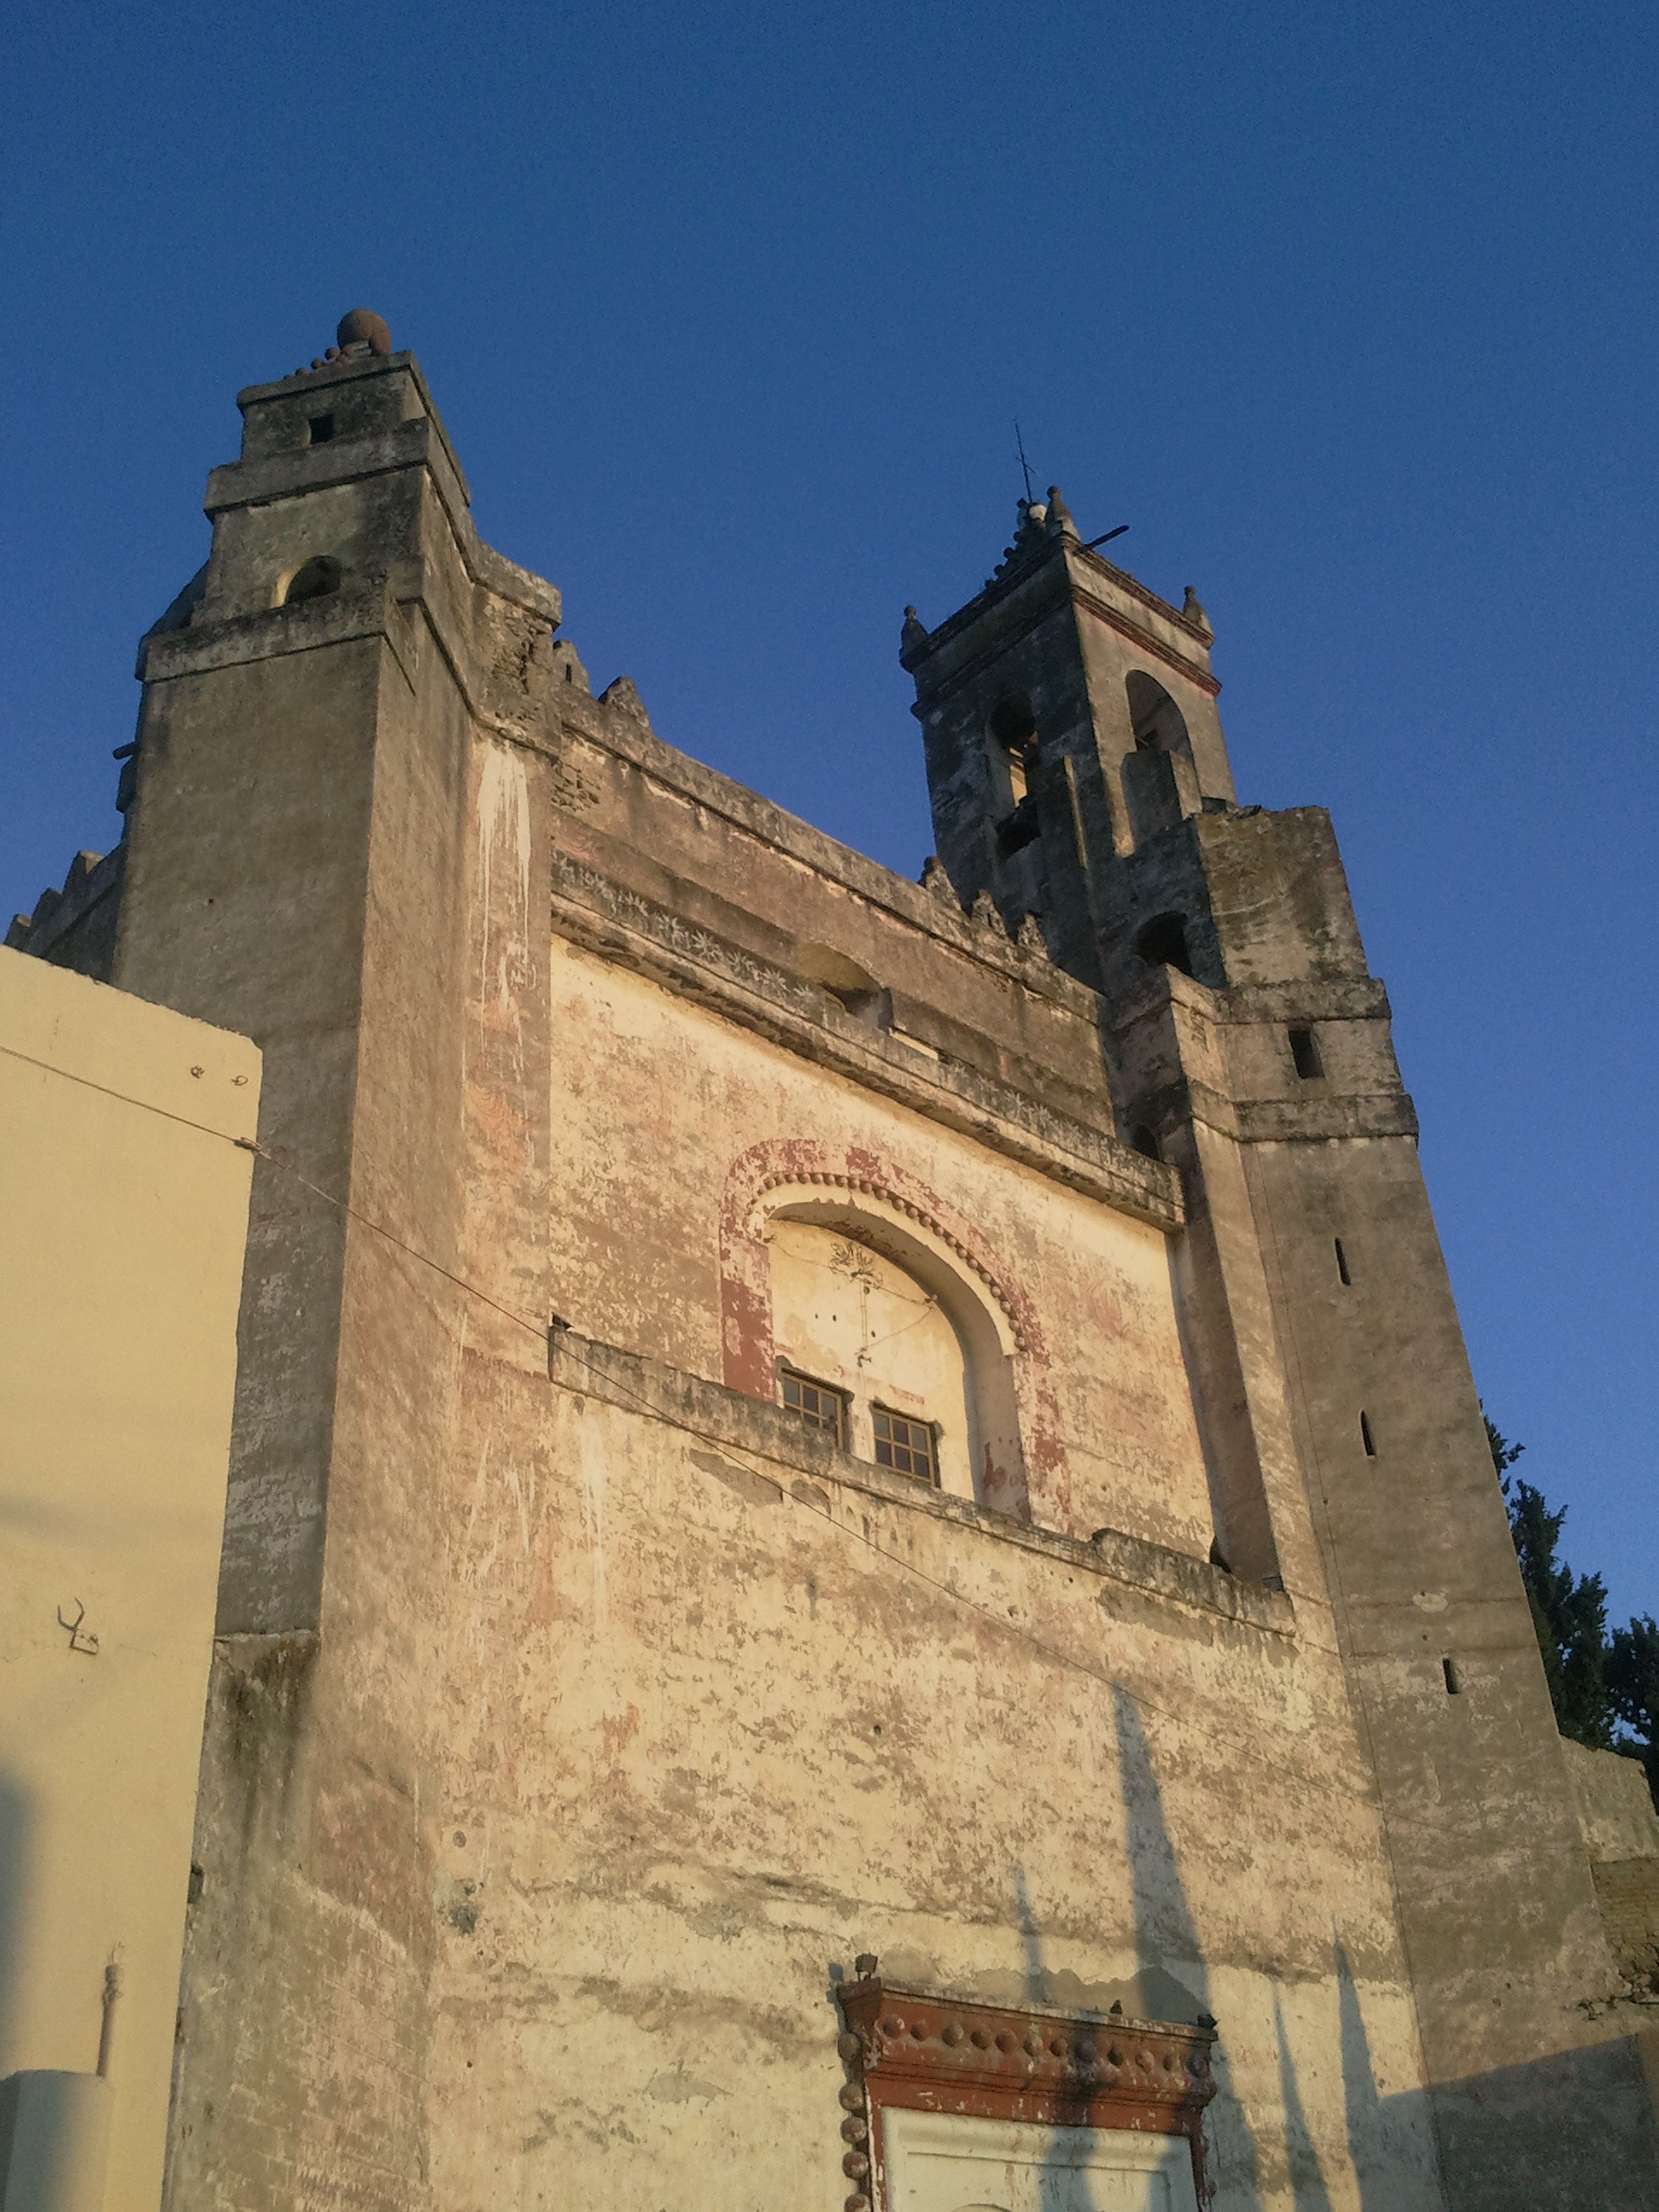
building, tower, facade, church, cathedral, fortification, place of worship, bell tower, mexico, monastery, middle ages, historic site, puebla, ancient history, spanish missions in california, church of tepeaca